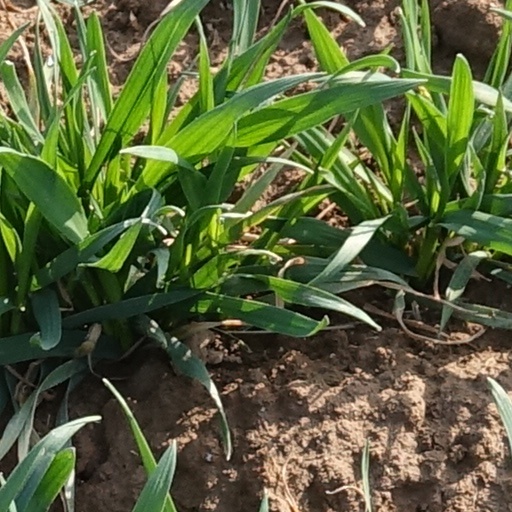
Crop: wheat